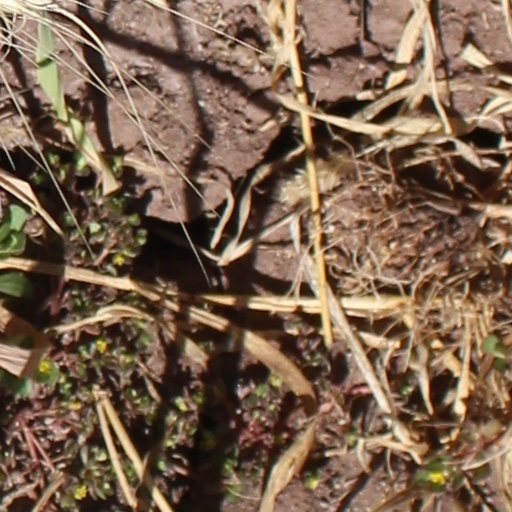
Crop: wheat